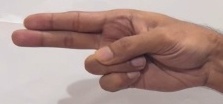
ASL sign: H